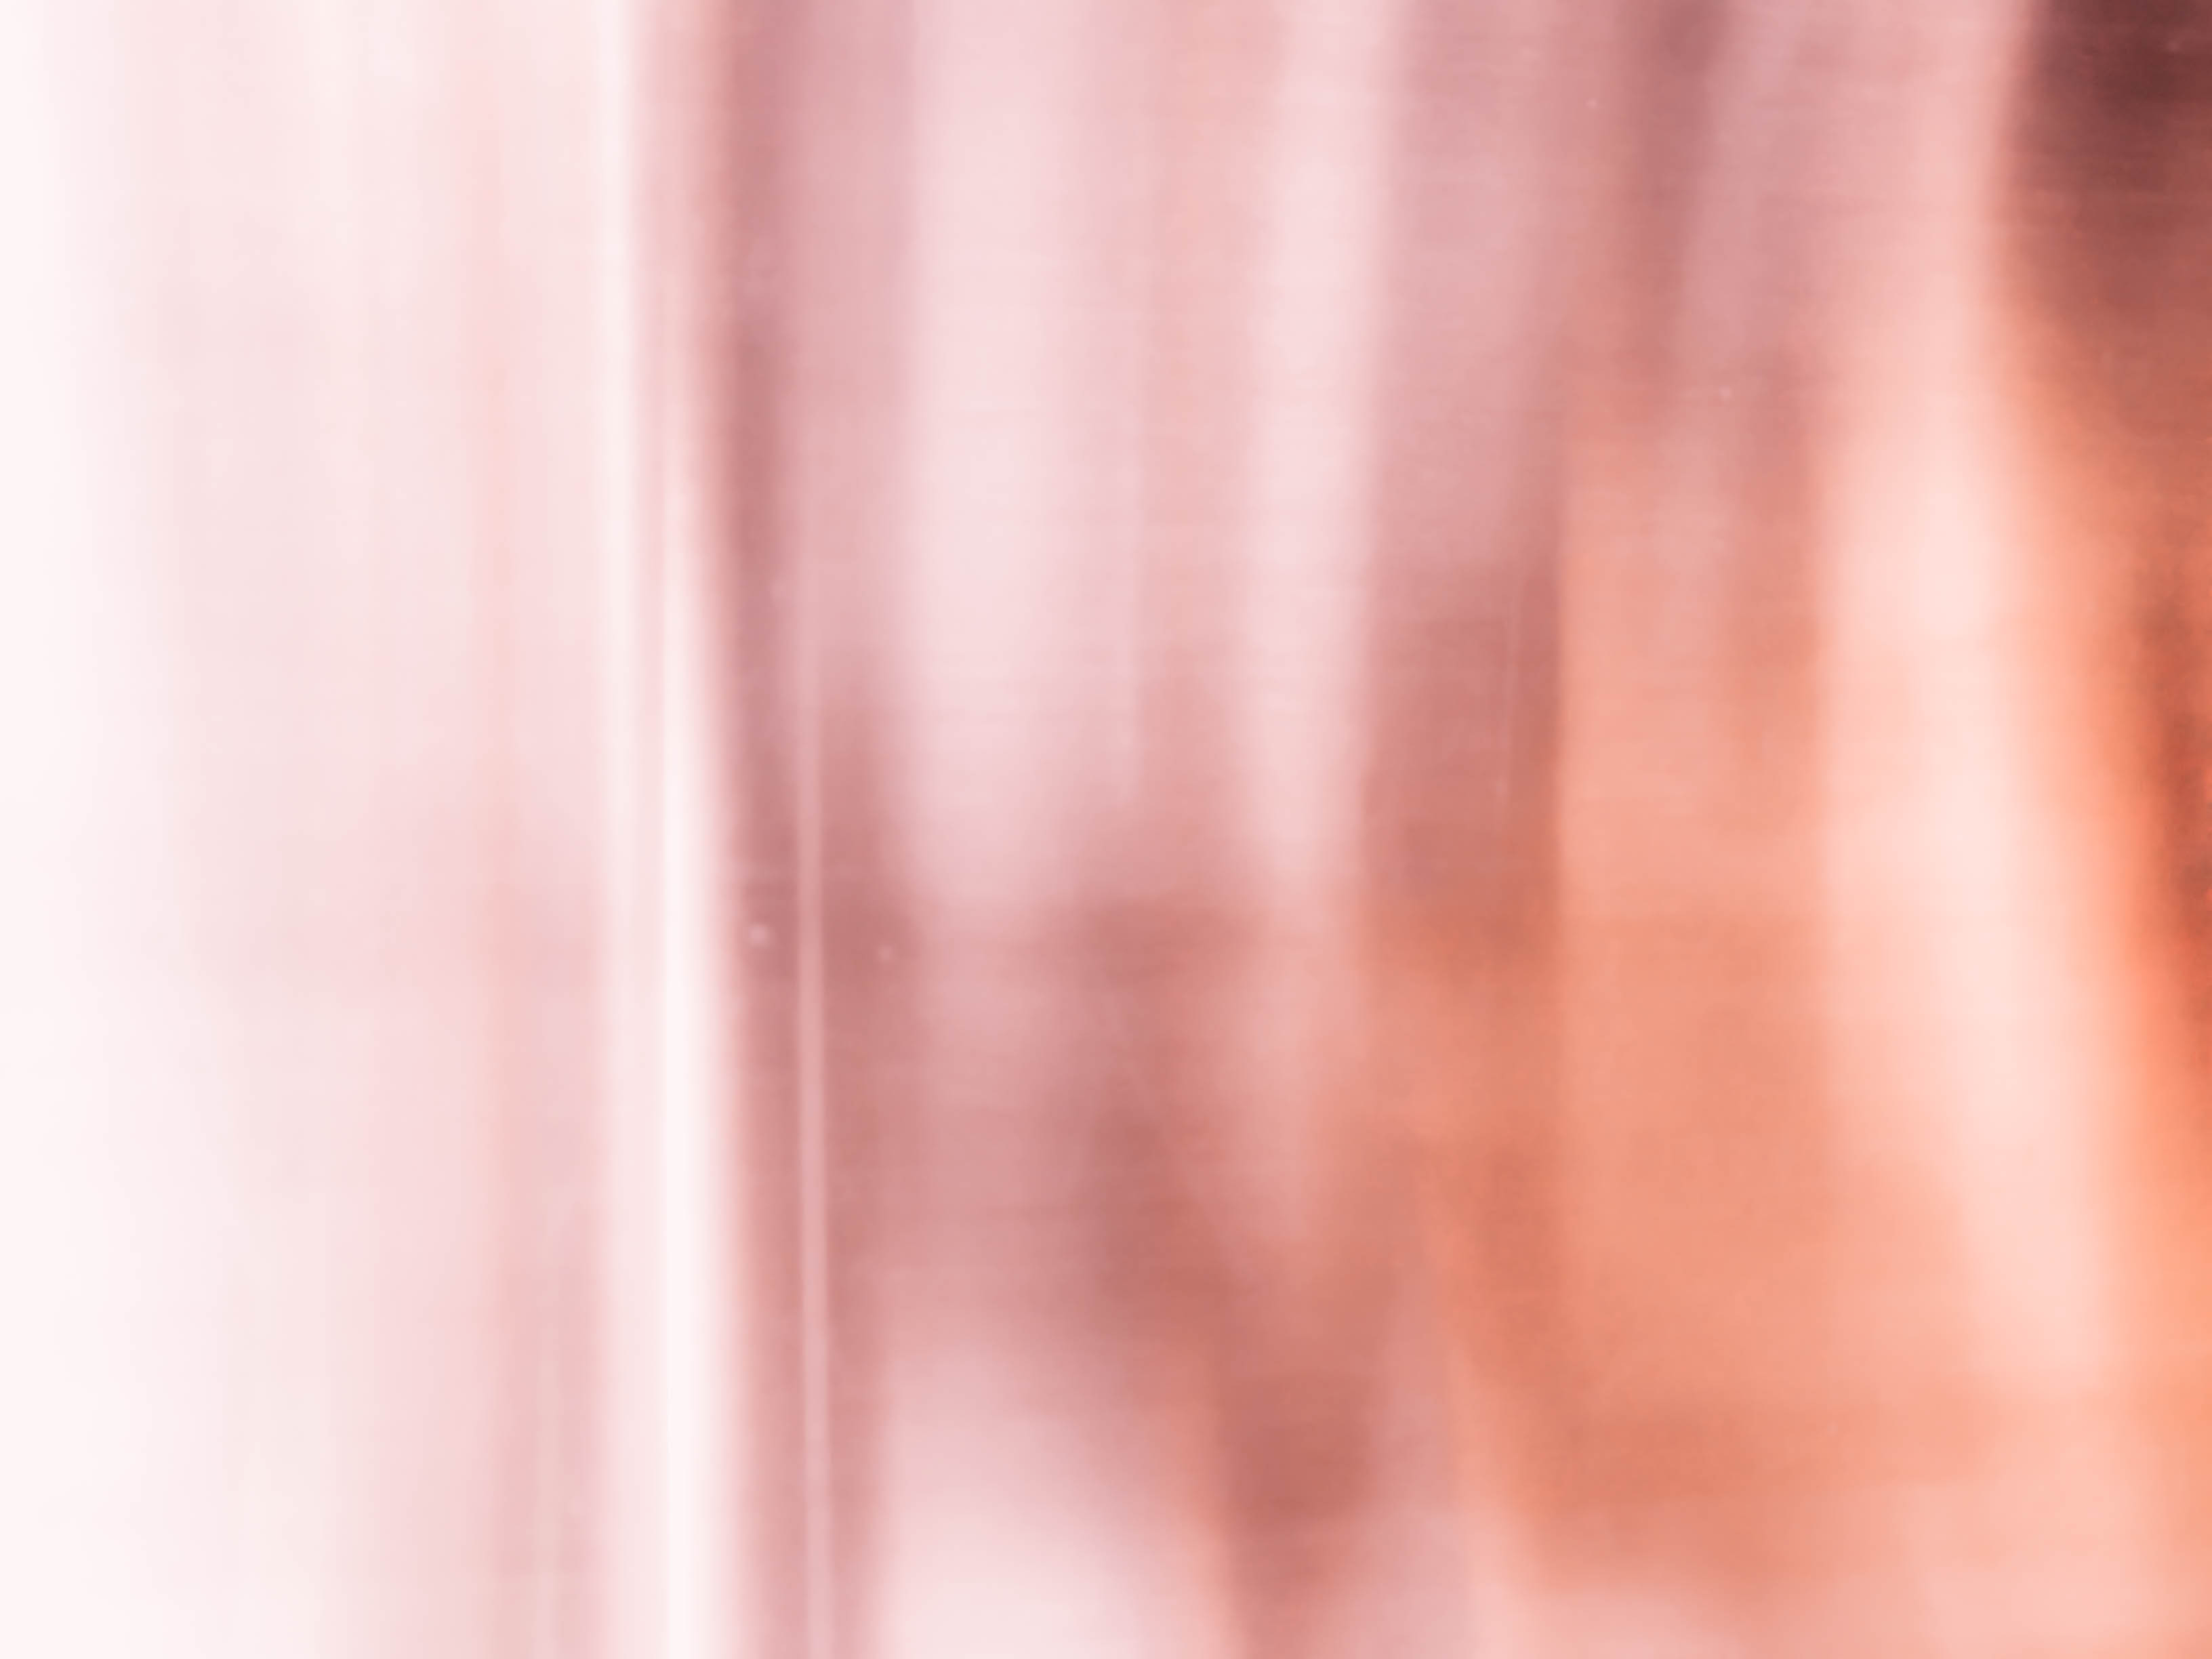
abstract, art, artistic, background, concept, creative, decorative, design, element, geometric, geometry, graphic, modern, paper, pattern, seamless, structure, style, texture, textured, vector, wall, wallpaper, white, pink, light, close up, textile, peach, lip, satin